Quincy Electric Light and Power Company Station

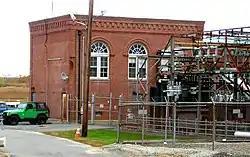

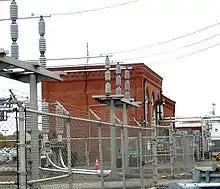

The Quincy Electric Light and Power Company Station is a historic power station at 76 Field Street in Quincy, Massachusetts. Built in 1902, it is a well-preserved example of industrial Colonial Revival architecture executed in brick. It housed a coal-fired plant until 1920, and now serves as a local power substation. The building was listed on the National Register of Historic Places in 1989.